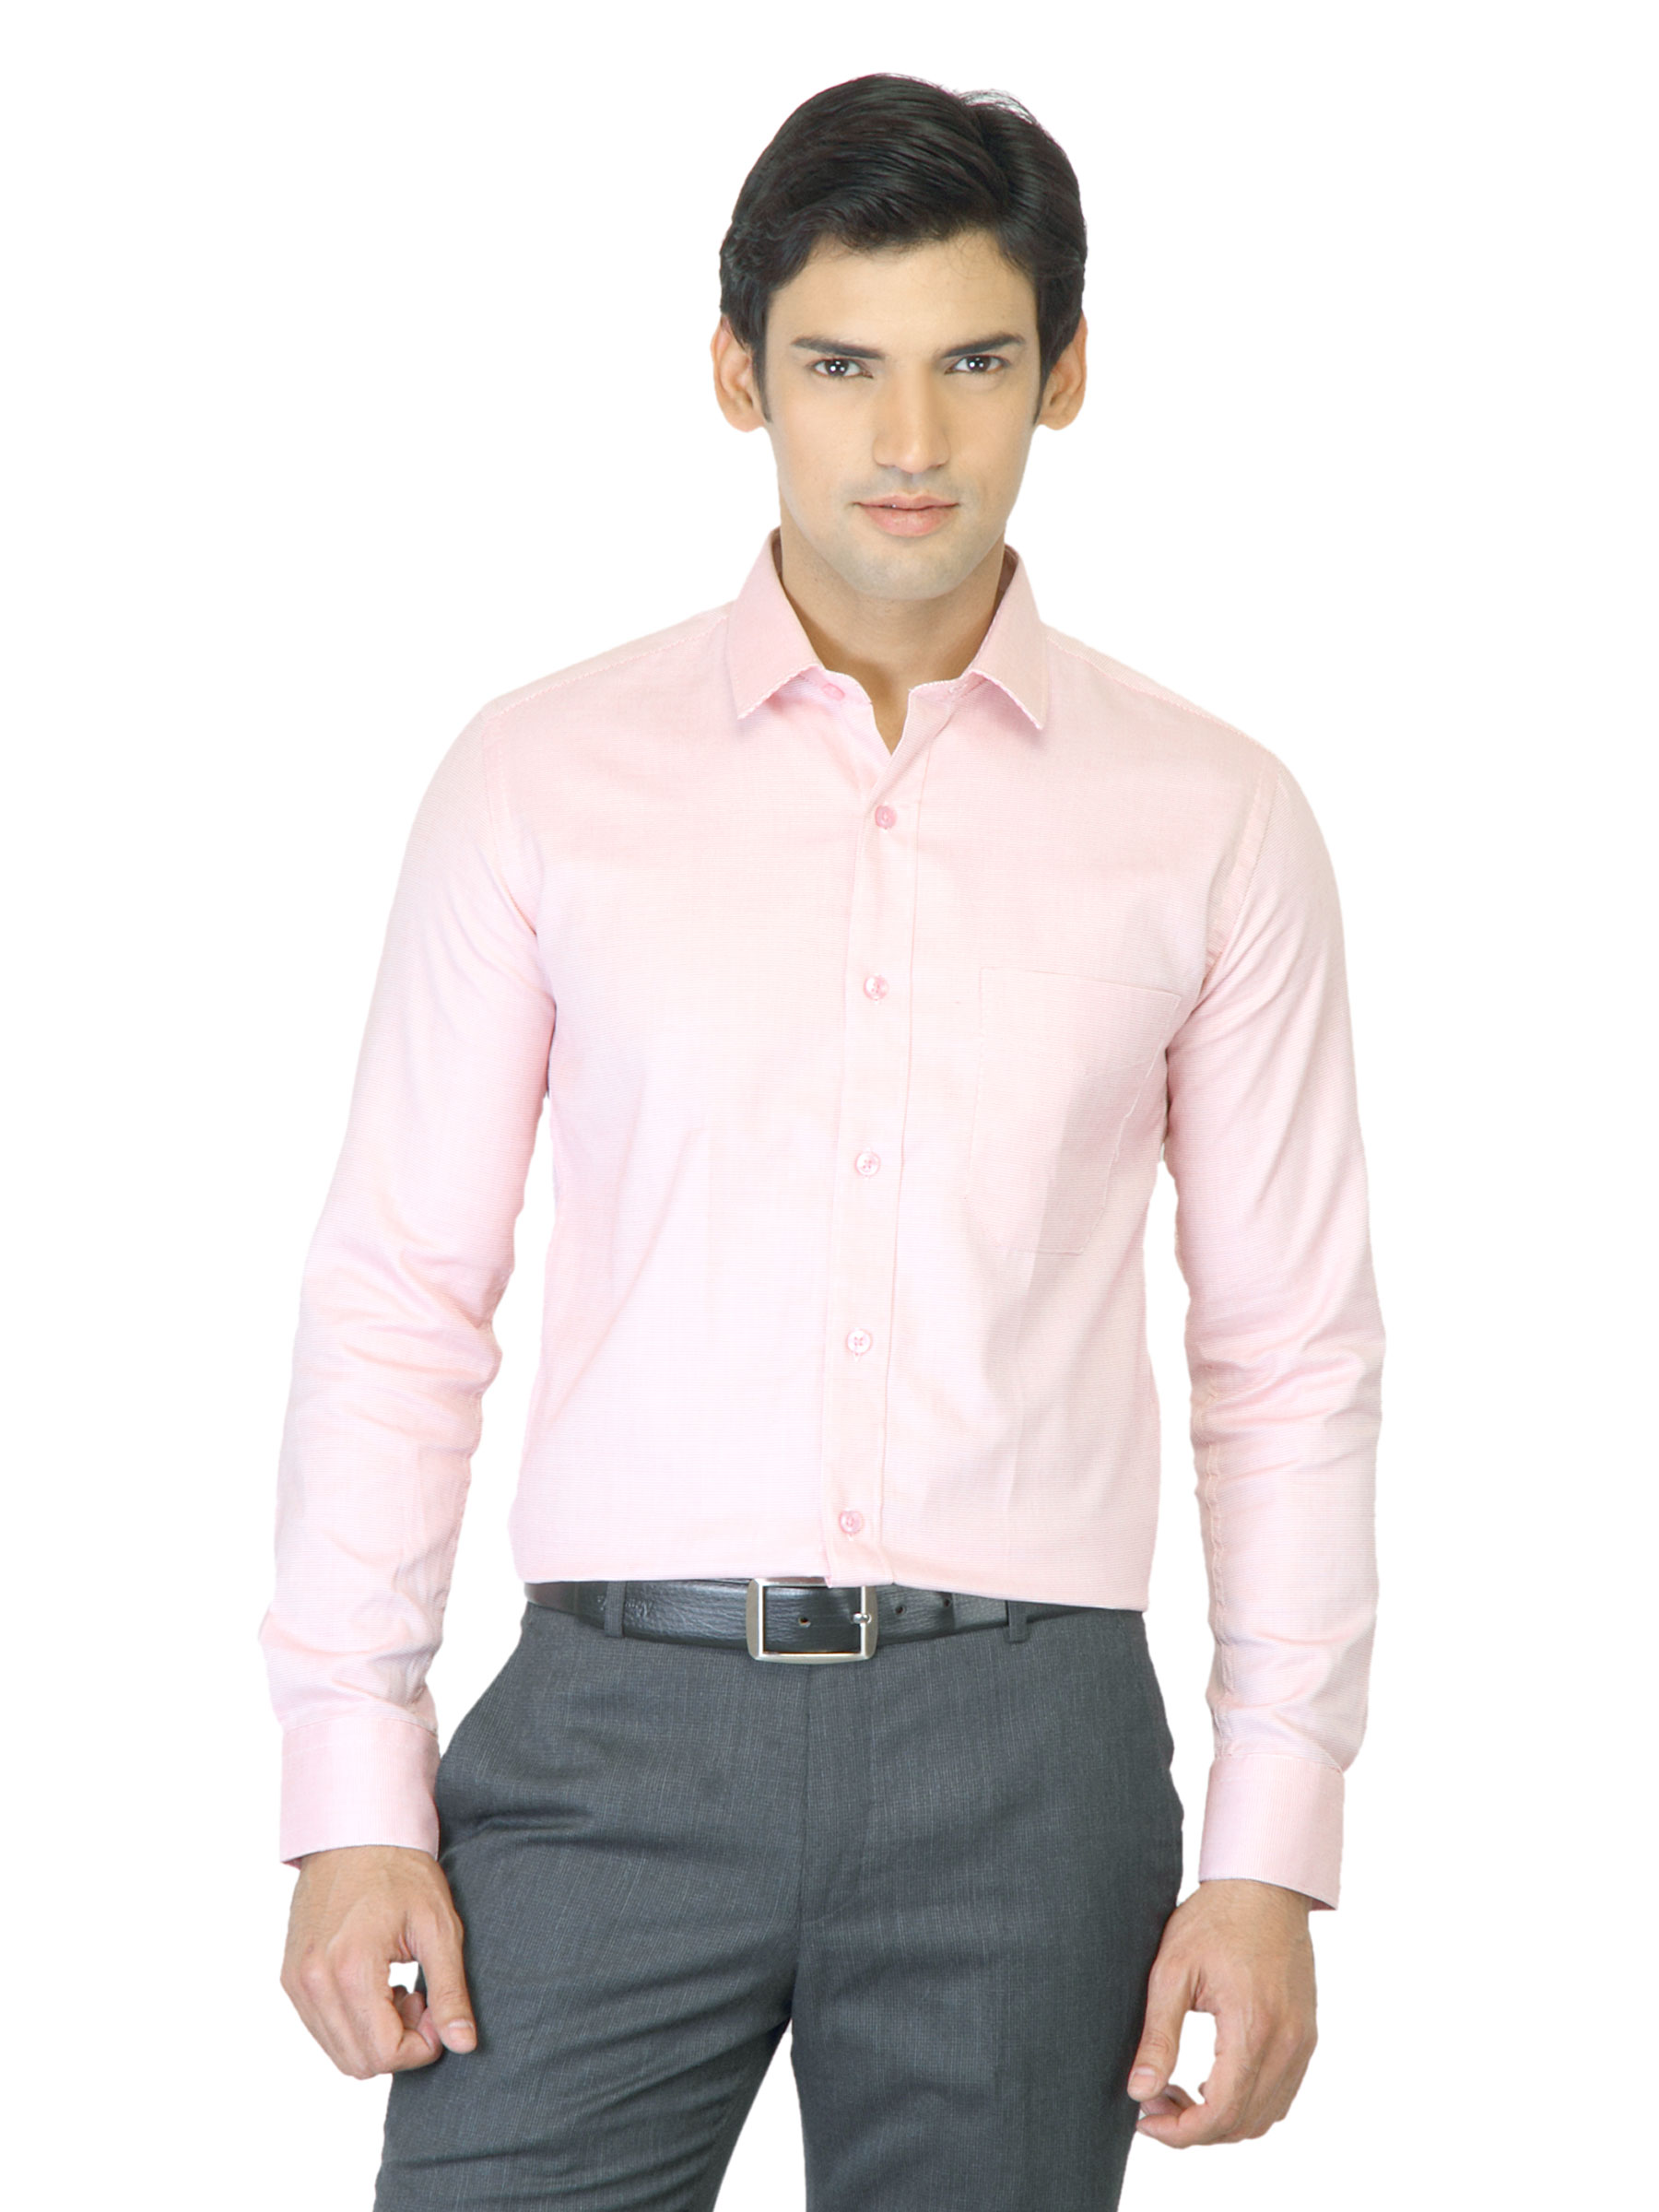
Black Coffee Men Red Check Shirt
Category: Apparel / Topwear / Shirts
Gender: Men
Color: Red
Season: Fall 2011
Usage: Formal